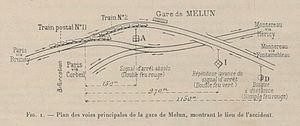
Schéma du lieu de la catastrophe de Melun du 4 novembre 1913 publié par la revue «Le Génie Civil» du 15 novembre 1913.
La catastrophe ferroviaire de Melun du 4 novembre 1913 a eu lieu dans la ville chef-lieu du département de Seine-et-Marne et a causé la mort de quarante et une personnes. Soixante-dix-huit ans plus tard, en 1991, une autre collision se reproduira presque au même endroit dans des circonstances analogues.